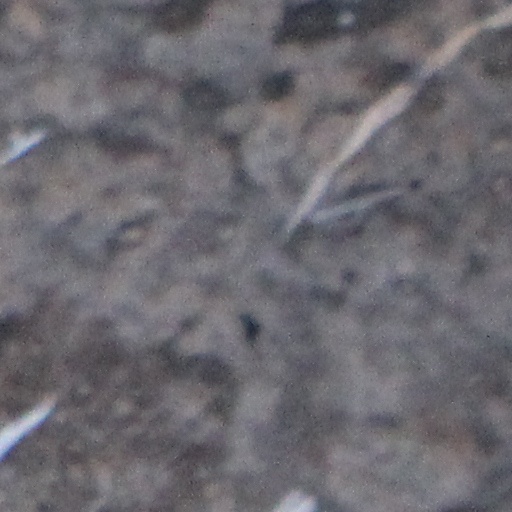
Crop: wheat